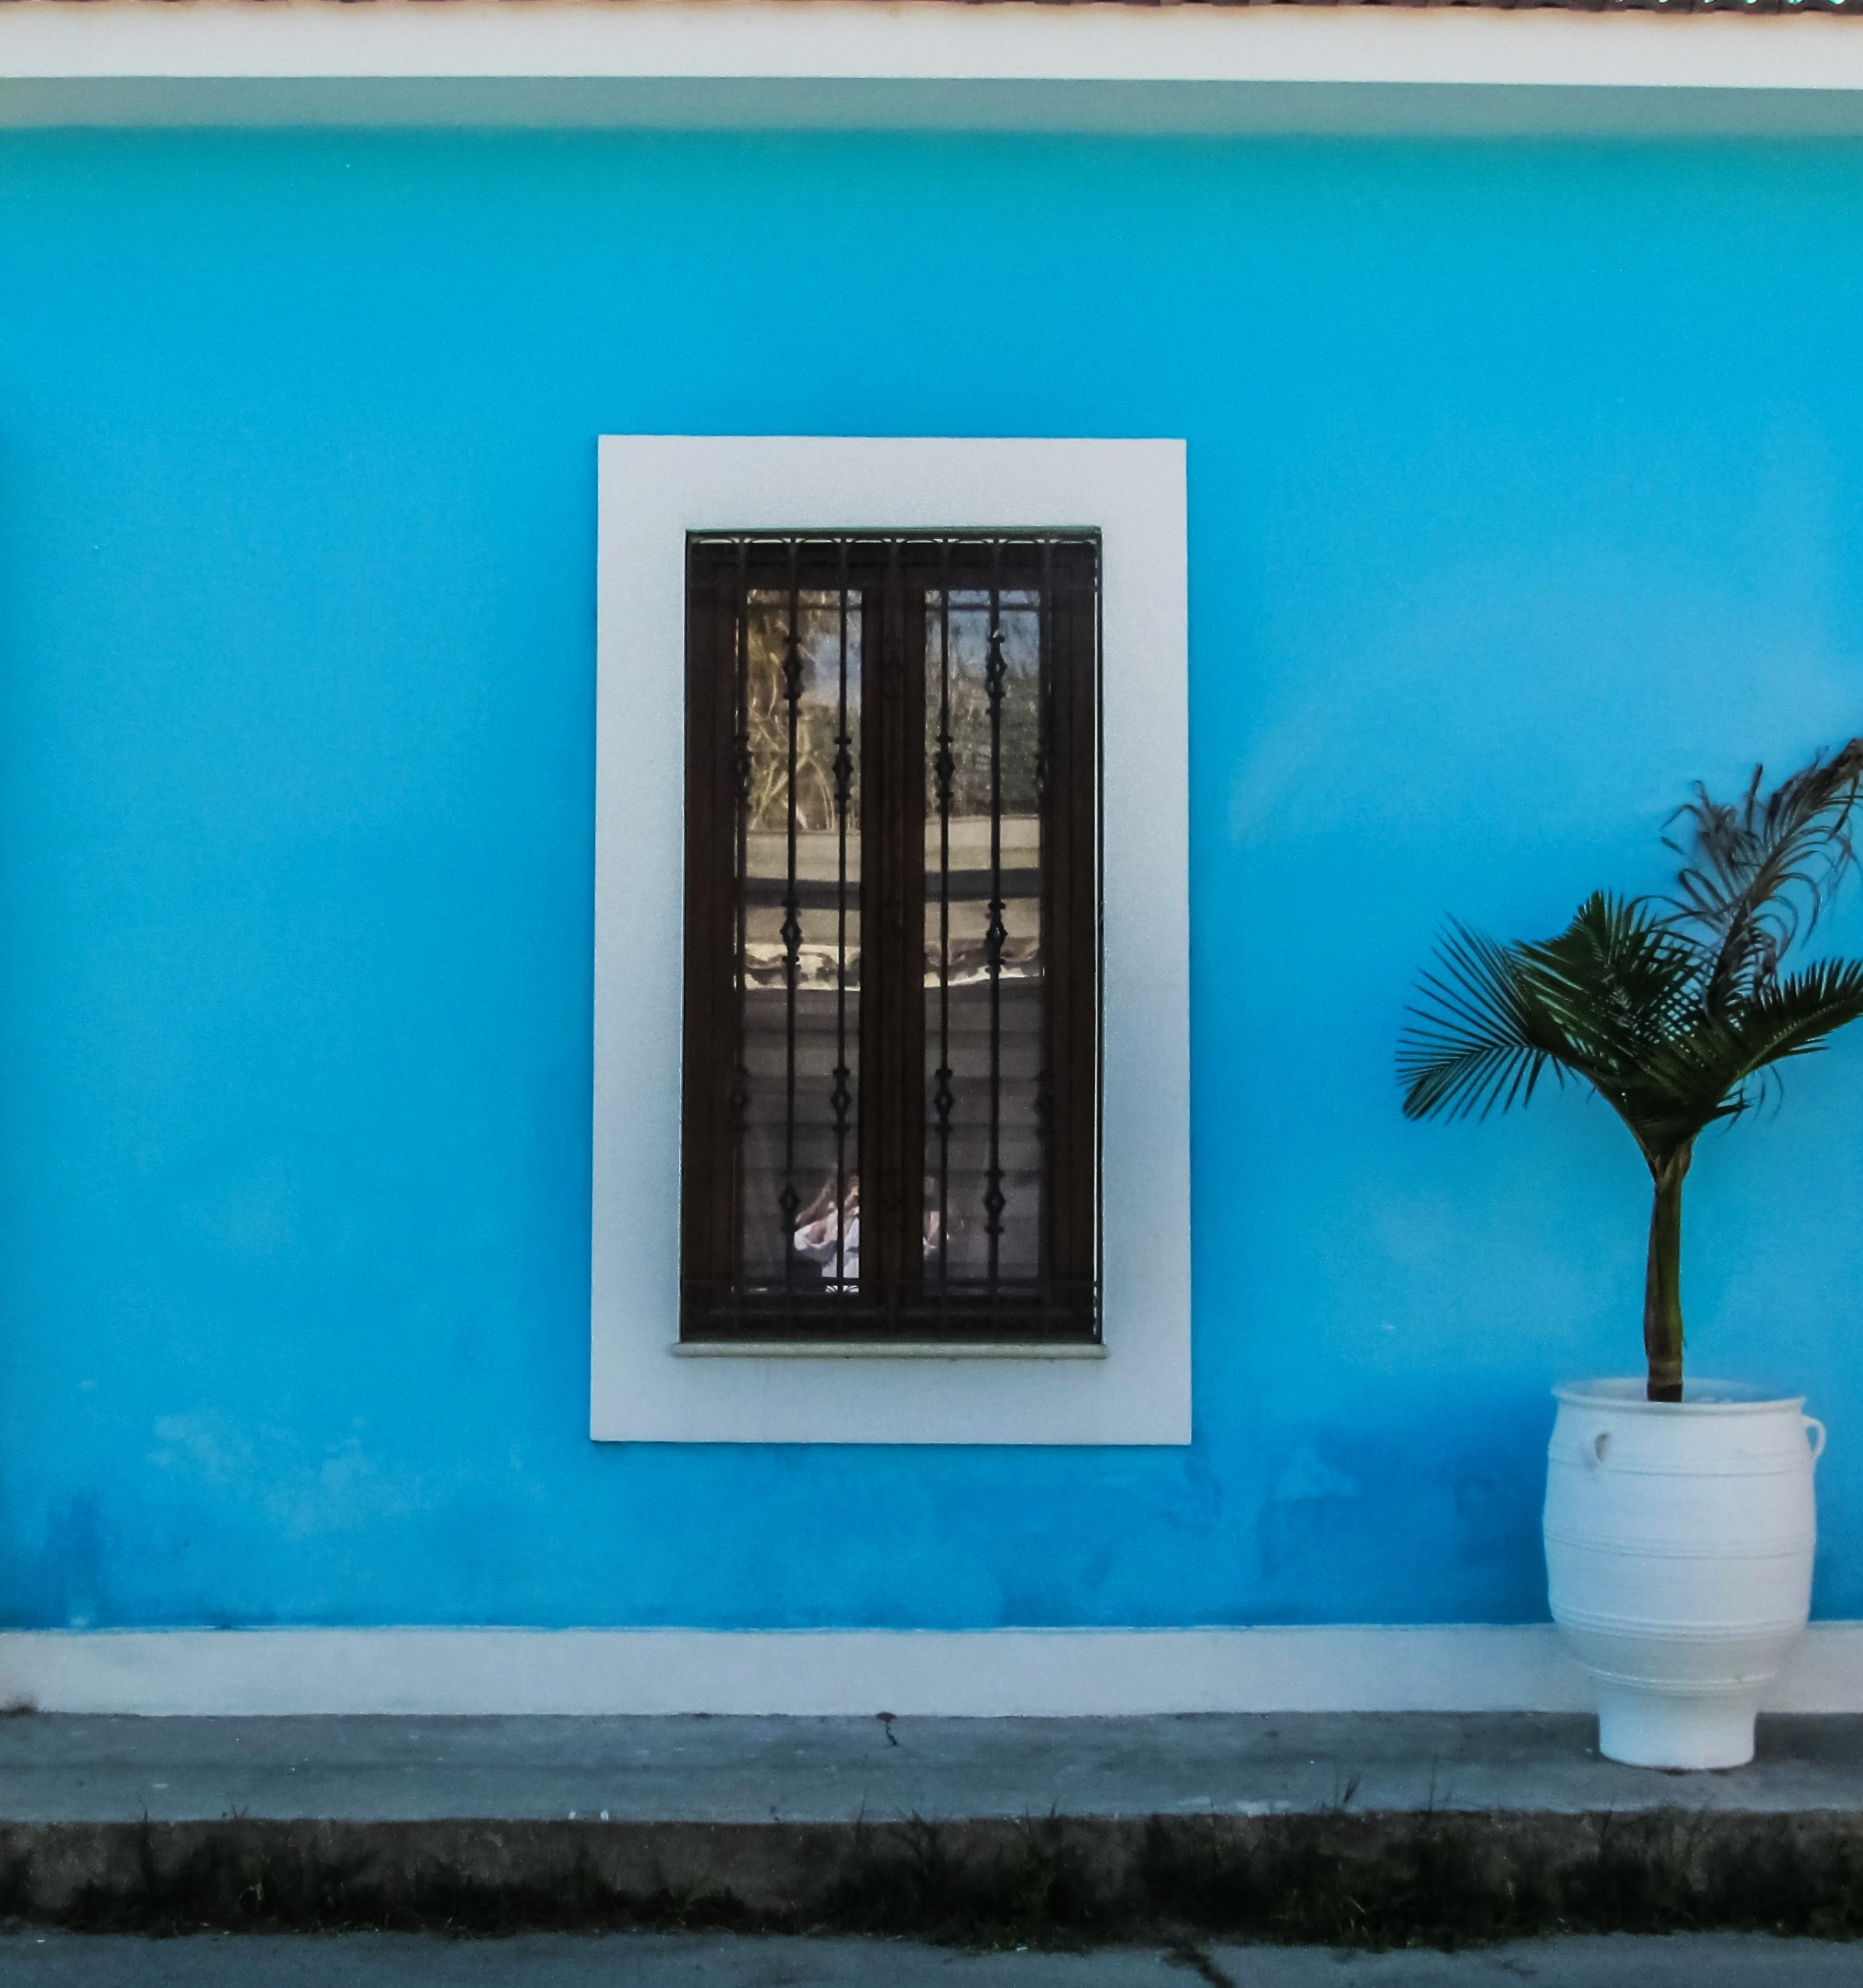
house, window, town, home, wall, color, facade, blue, living room, painting, interior design, old house, colour, mural, cyprus, modern art, larnaca, window covering